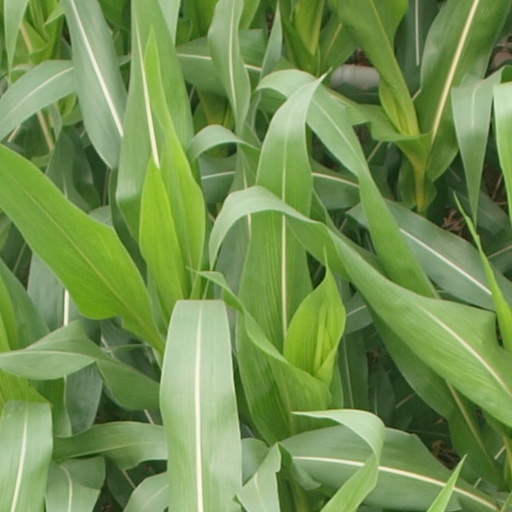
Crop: maize; corn